Nenjirukkum Varai (1967 film)

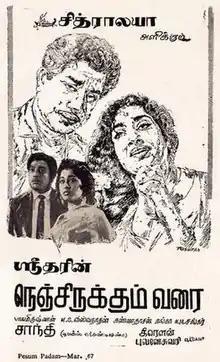
Poster

Nenjirukkum Varai is a 1967 Indian Tamil-language film, directed and produced by C. V. Sridhar. The film stars Sivaji Ganesan, Muthuraman, Gopalakrishnan, K. R. Vijaya and Geetanjali. It revolves around a man struggling with poverty, falling in love with his house owner's daughter.